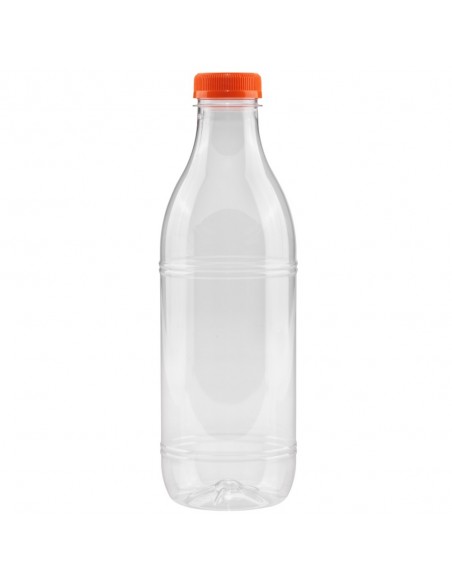
Waste category: plastic